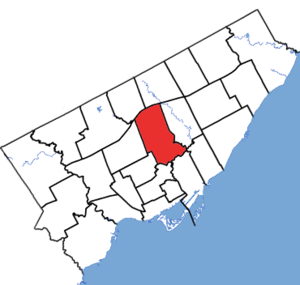
Don Valley-Ouest est une circonscription électorale fédérale et provinciale en Ontario.
Don Valley-Ouest est une circonscription provinciale de l'Ontario représentée à l'Assemblée législative de l'Ontario depuis 1999.